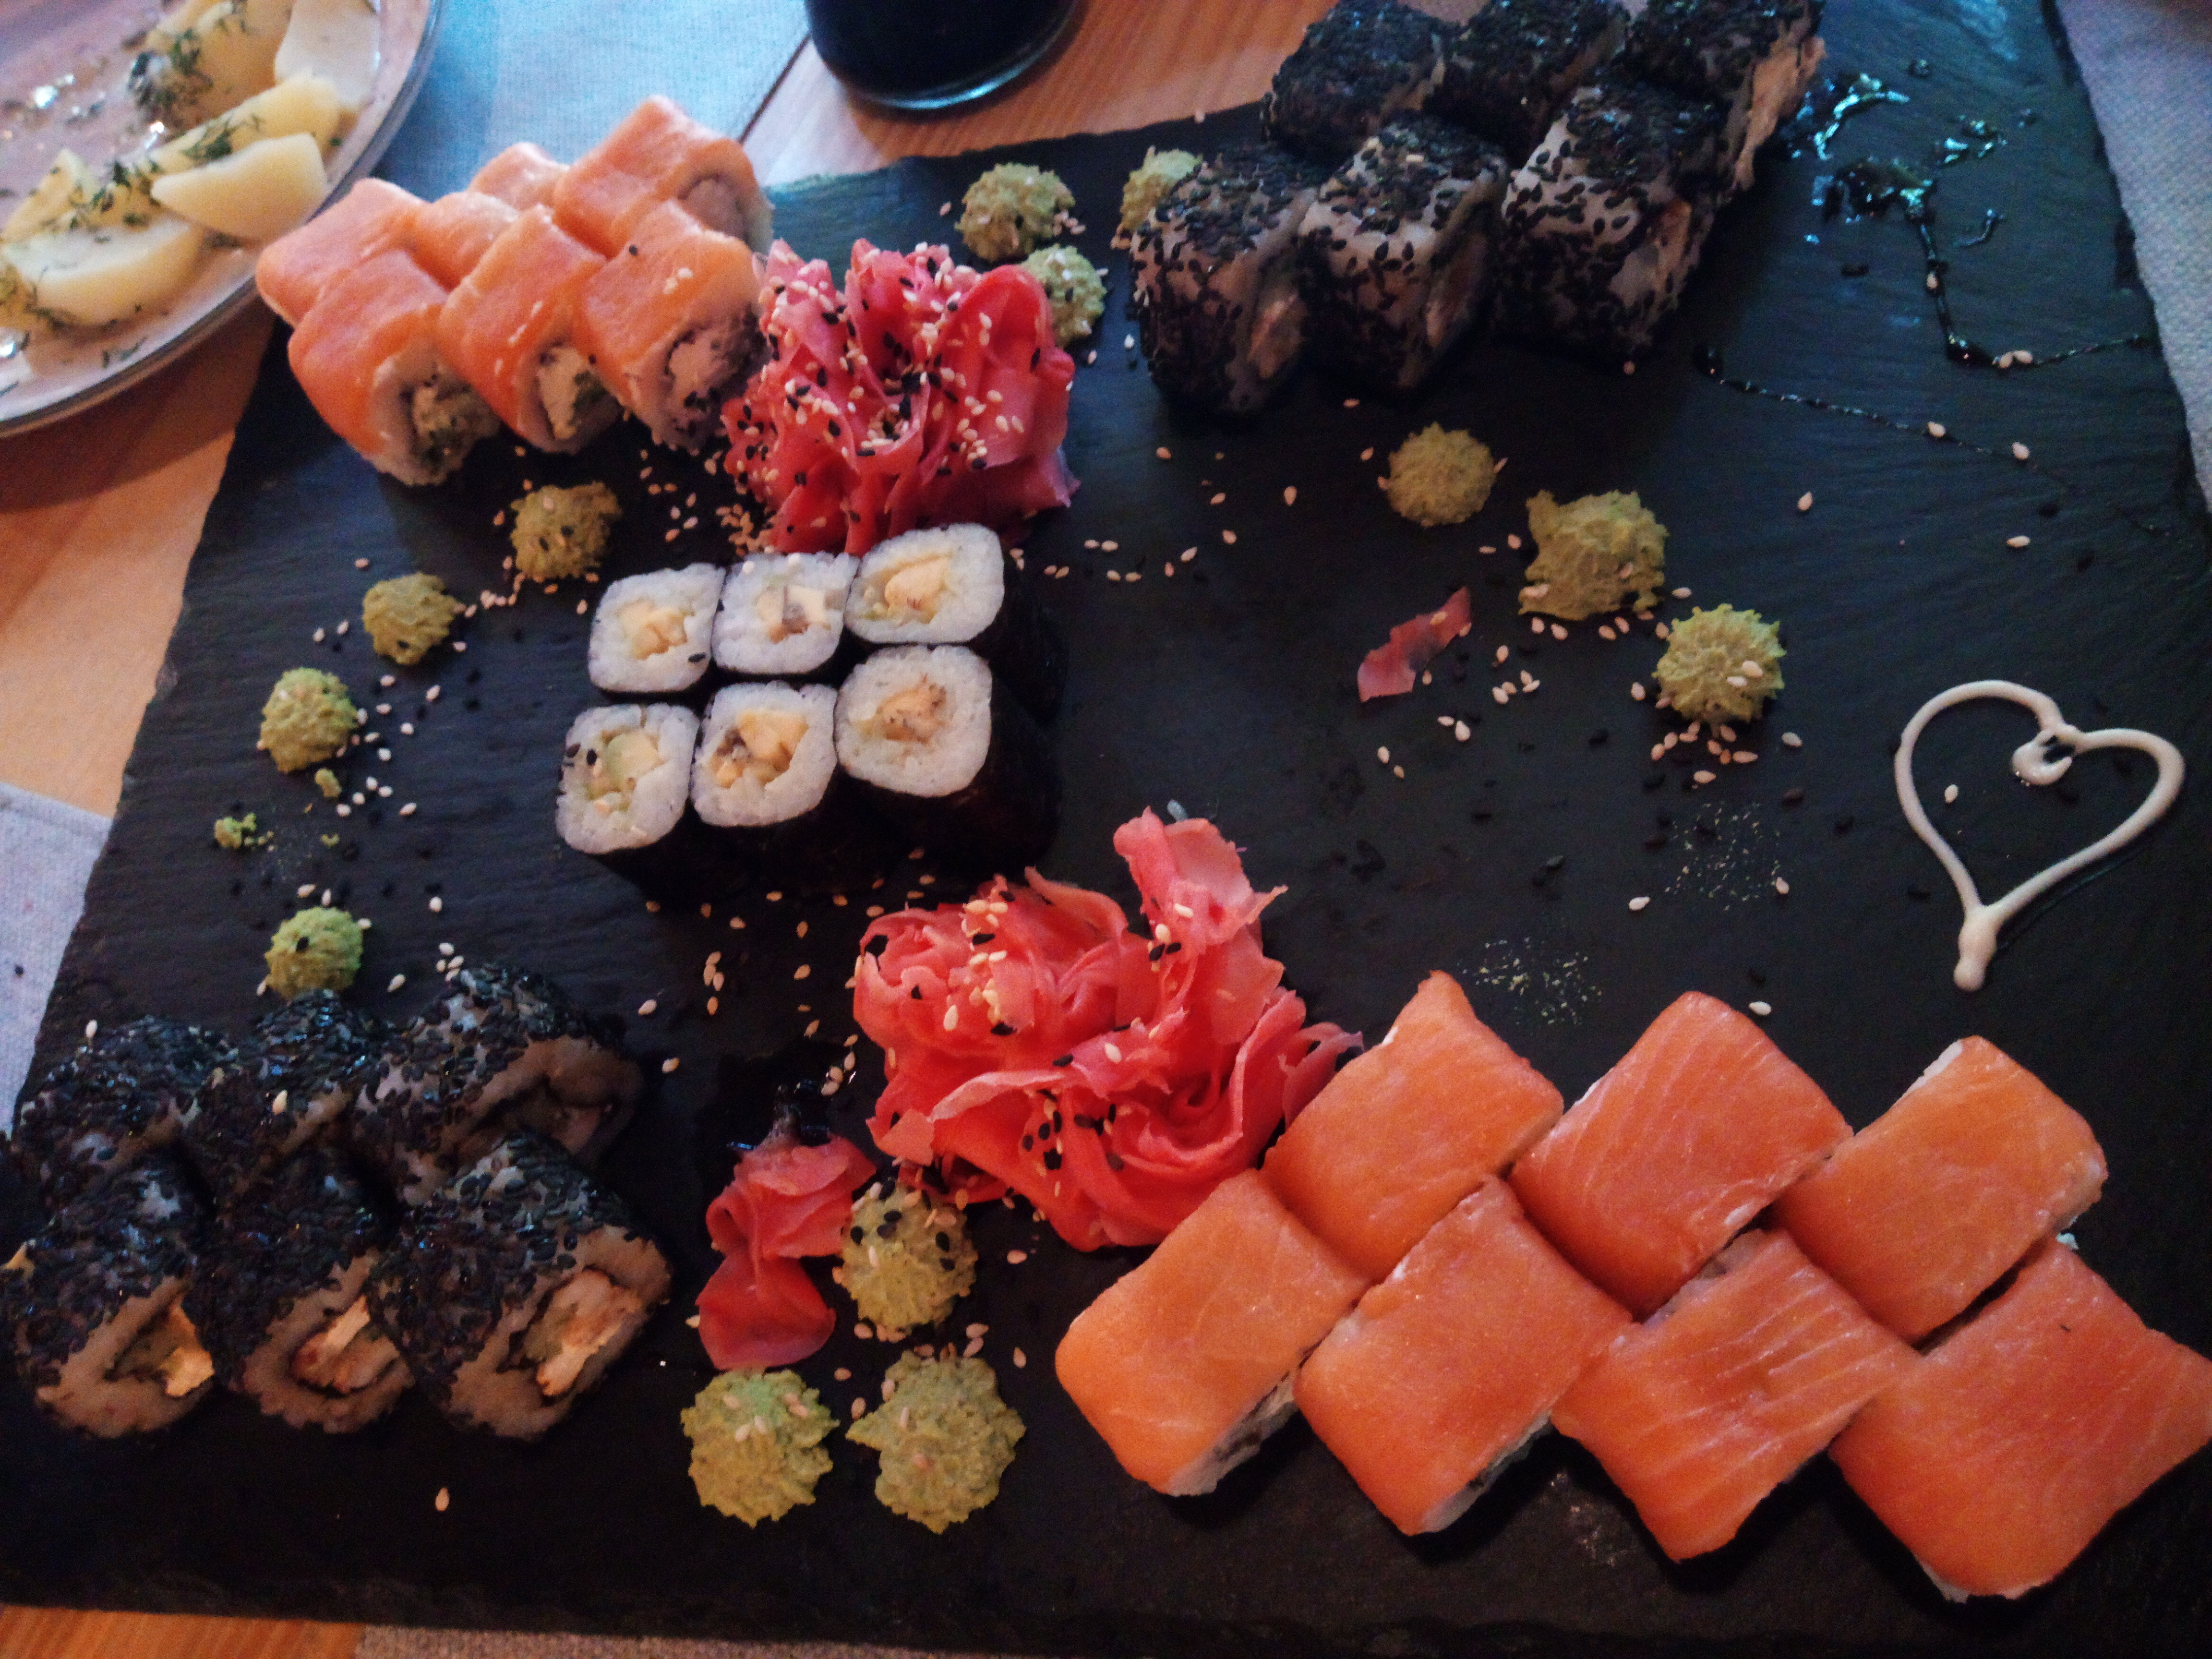
food, dish, cuisine, sashimi, ingredient, delicacy, brunch, sweetness, sushi, comfort food, japanese cuisine, appetizer, kobe beef, flesh, meal, charcuterie, produce, recipe, gimbap, sakana, finger food, vegan nutrition, salmon, antipasto, snack